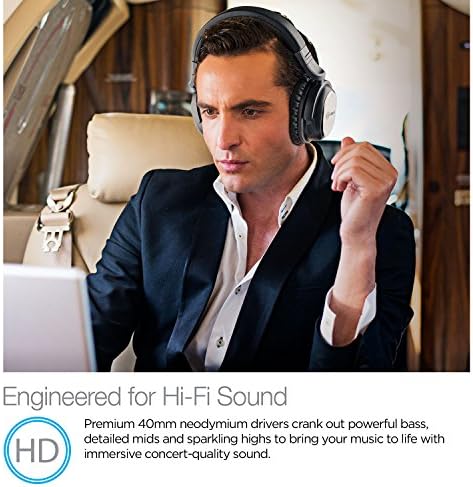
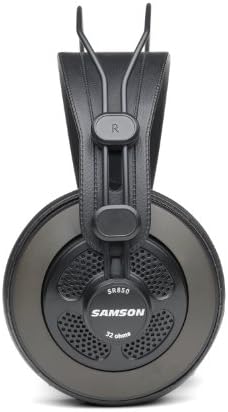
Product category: headphones
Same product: no